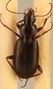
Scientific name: Calathus advena
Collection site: Rocky Mountains NEON (RMNP), plot RMNP_014